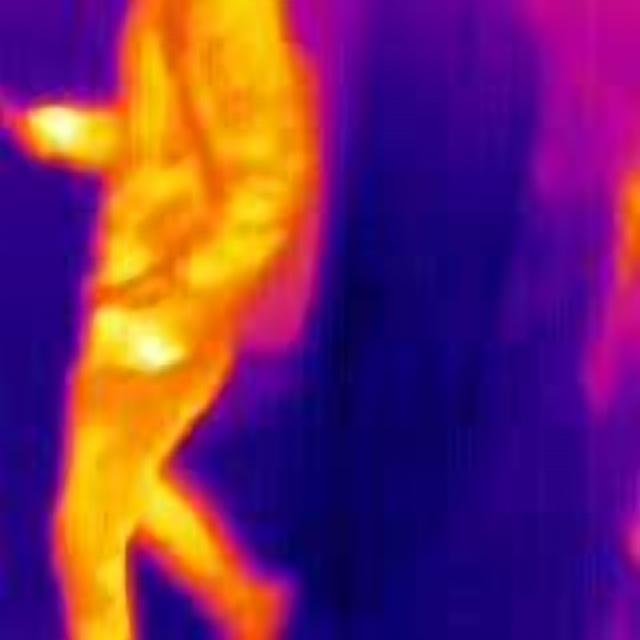
Detected objects:
label: person